Price action trading

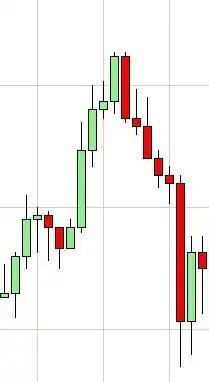
An Up-Down Pattern.

A reversal bar signals a reversal of the current trend. On seeing a signal bar, a trader would take it as a sign that the market direction is about to turn.